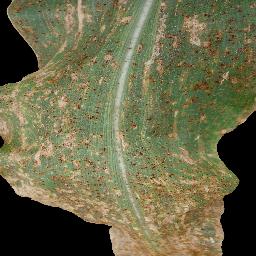
Label: Corn_(Maize)___Common_Rust